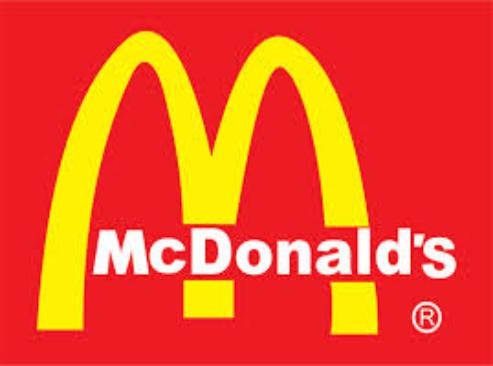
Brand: McDonald's
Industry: Food